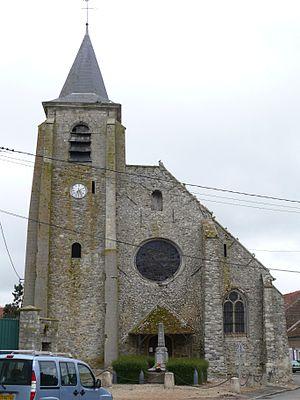
L'église Saint-Pierre d'Ognes (Oise, Picardie, France).
Ognes est une commune française située dans le département de l'Oise, en région Hauts-de-France.